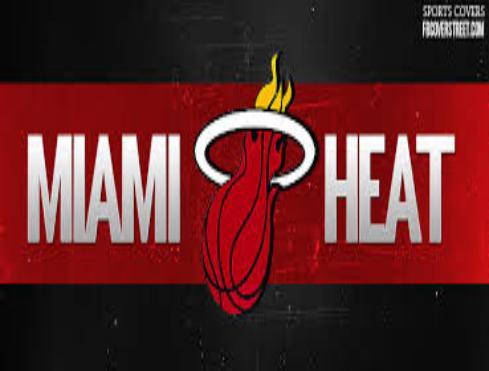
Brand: Heat-2
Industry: Clothes